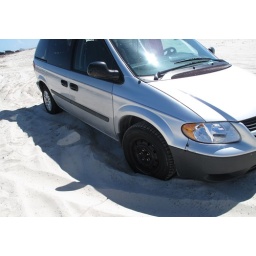
2010-JUN-26; Mark gets his van stuck in the sand on the beach on day 3 in Corpus Christi